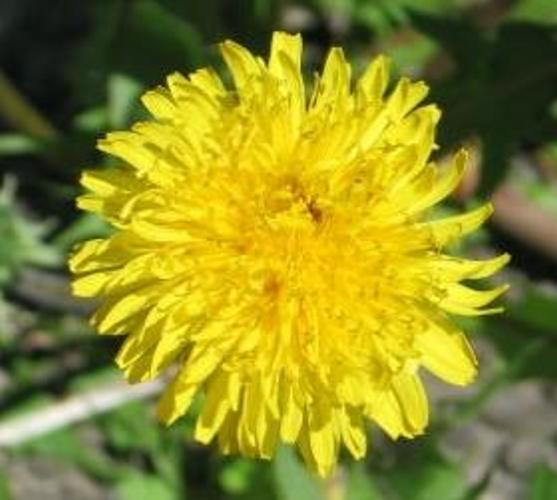
Flower: Dandelion